Roosevelt Skerrit

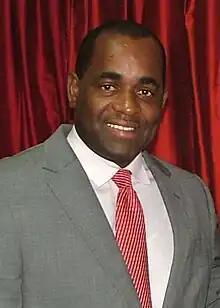

Upon taking office Skerrit became the world's youngest head of government at age 33, surpassing Joseph Kabila of the Democratic Republic of the Congo. With his party's May 2005 election victory, Skerrit became the world's first democratically elected national leader born in the 1970s. As of December 2010 Skerrit remained the youngest head of government in the Western Hemisphere and the third youngest in the world, surpassed only by Madagascar's Andry Rajoelina and Montenegro's Igor Lukšić.